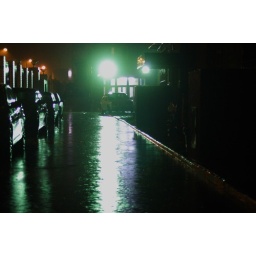
The guards are in the building with the green light.